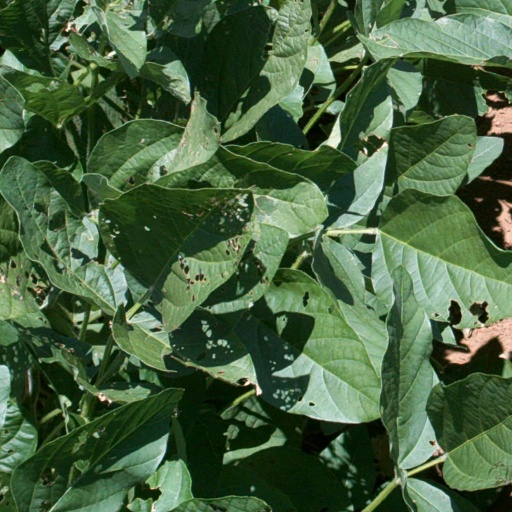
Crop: soybean